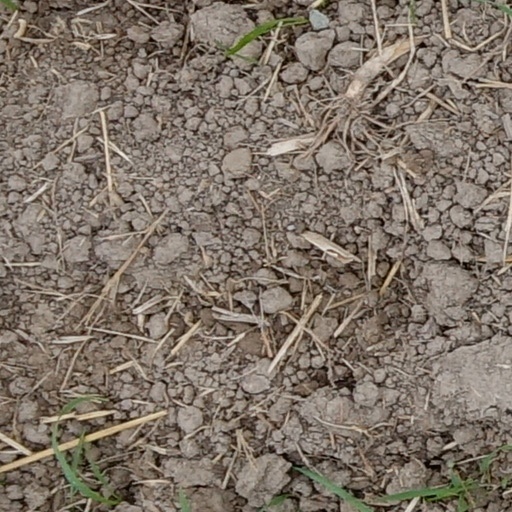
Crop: wheat